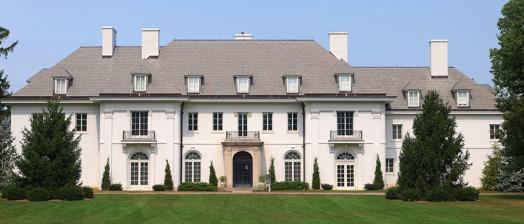
Building: Oldfields
Country: United States of America
Year built: 1913
Historic estate in Indianapolis, Indiana, U.S. For other uses, see Oldfield . United States historic place Oldfields (Josiah Kirby Lilly Jr. House) U.S. National Register of Historic Places U.S. National Historic Landmark District Oldfields in 2011 Show map of Indianapolis Show map of Indiana Show map of the United States Location 1200 W. 38th St., Indianapolis , Indiana , U.S. Coordinates 39°49′42″N 86°11′08″W / 39.8284°N 86.1855°W / 39.8284; -86.1855 Area 32 acres (13 ha) Built 1913 Architect Davis, Lewis Ketcham; Olmsted Brothers Architectural style Late 19th and 20th Century Revivals NRHP reference No. 00000676 and 03001041 Significant dates Added to NRHP June 15, 2000 (original) July 31, 2003 (increase) Designated NHLD July 31, 2003 Oldfields , also known as Lilly House and Gardens , is a 26-acre (11 ha) historic estate and house museum at Newfields in Indianapolis , Indiana , United States. The estate, an example of the American country house movement of the late nineteenth and early twentieth centuries, was designated a U.S. National Historic Landmark in 2003. Oldfields was built between 1909 and 1913 by architect Lewis Ketcham Davis for the family of Hugh McKennan Landon, who occupied the home from 1913 until 1932 when it was sold to Josiah K. Lilly Jr. Lilly, the late Indianapolis businessman, collector, and philanthropist, renovated and expanded the estate throughout the 1930s and 1940s, updating interiors as well as adding a number of new buildings to the grounds. Now known as Lilly House, the 22-room mansion has undergone historic restoration and is now open to the public. The historic house is currently interpreted to reflect the 1930s era when the Lilly family occupied the residence. The rest of the Oldfields estate, which was given to the Art Association of Indianapolis by Lilly's children in 1967, now makes up a major portion of the Newfields campus. In addition to the home's significance as a representation of the American country house movement, Oldfields' gardens and grounds are a rare example of a preserved estate landscape designed by Percival Gallagher of the Olmsted Brothers firm. History Oldfields was established as part of the Town of Woodstock, a tract of land purchased and developed by Hugh McKennan Landon and Linnaes C. Boyd around 1910 as a suburban neighborhood north of Indianapolis. The area was adjacent to the 555-acre (225 ha) Crown Hill Cemetery and the White River , and included residential lots, a reservoir, and a country club. Landon reserved 26 acres (11 ha), or about half of the land, for the construction of Oldfields, which was completed around 1913. In 1932, in the midst of the Great Depression , Josiah K. Lilly Jr. purchased the estate. In spite of the economic times, Lilly undertook a number of renovation and expansion projects on the property, including an extension to the south for a new library, renovation of the stair hall and front entrance, and the addition of a vestibule that aligned the entrance with the allée at the front of the property. In the 1950s, Lilly redecorated several rooms in keeping with the tastes of the time. Bookshelves were removed and walls repainted in order to make room for an expanding portrait collection. Additionally, muralist Douglas Riseborough was employed to update the stair hall and the loggia with murals depicting the surrounding grounds and gardens. While most of these renovations were changed in subsequent decades, the mural illustrating views of the allée can still be seen in the loggia. In 1967, following the deaths of Lilly and his wife, the Lilly children, Ruth Lilly and J.K. Lilly III, gave the estate to the Art Association of Indianapolis to serve as the new art museum. Called the "Lilly Pavilion of Decorative Arts", the house served as an exhibit space at the time that the association changed its name to the Indianapolis Museum of Art in 1969. In the years that followed, the exhibits focused more on decorative arts and less on the historic aspects of the home and garden. Beginning in the 1980s and 1990s, planning began to restore Oldfields to its former condition. In 2002 the historic home reopened to the public, and in 2003 it was designated as a national historic landmark. The property is considered a historic district and includes 10 buildings and 28 other contributing resources. Country house movement Oldfields is an exemplary representation of an estate constructed during the Country Place Era , or the American country house movement, which took place from approximately 1885 to 1939. The country house movement was a reaction to the expanding industrialization and urbanization of America following the Civil War . As industrialists and businessmen became wealthier at the turn of the twentieth century, it became increasingly popular to invest in large, country estates located outside of cities. It was a way to return to a simpler life, far from the increasingly crowded, dirty, industrialized city. As more families began to own automobiles it became even more feasible to live in the country while remaining involved in city life. Country houses during this era were often palatial, with expansive estates and architecturally designed gardens. Many estates were self-sufficient farms as well. While the Biltmore Estate in Asheville, North Carolina is considered to be the first and most grand example of the Country Place Era, estates as small as twenty acres could also be reflective of the movement. Oldfields is one such example. Structure Lilly House was designed by Landon's brother-in-law, Lewis Ketcham Davis, in French Châteauesque style. The house is positioned on a bluff overlooking the White River , taking advantage of expansive views to the west. The house includes a service wing, pavilions on the east and west with access to balconies from the second floor, and a large terrace atop a garage and service area.  While occupied by the Landon family, the main floor originally included a music room, library , sunroom , living room, dining room, kitchen, and porch. The second floor was made up of private suites, bedrooms, bathrooms, the servants' suite, and a study. A third-floor ballroom was also present in the Landon home and was used for storage during the Lilly's occupancy. At that time the estate also included a formal garden , greenhouse , tennis court , and several outbuildings. Following the renovations of J.K. Lilly Jr., components of the main level included a great hall, game room, library, drawing room, loggia , dining room, kitchen, and servants quarters as well as an altered stair hall and entrance. Grounds and gardens Present-day view from the lower portion of the ravine garden designed by Percival Gallagher. The first garden on the estate was included as part of the initial design by architect Lewis Ketcham Davis. This formal sunken garden was located to the south of the home and was connected by a series of pathways, flights of steps, and a limestone bridge. The focus of the garden was a circular fountain, surrounded by arbor trellises, two Hermes sculptures, and a shaded bench. The garden has been restored and remains true to its former design. The landscape remained largely unchanged until Percival Gallagher of the Olmsted Brothers Firm was hired in 1920 by Landon's second wife, Jessie. Gallagher's plans for the property balanced formal components, such as the extravagant allée, and more informal components such as the ravine garden. The ravine garden consists of a watercourse lined with an extensive pattern of rocks, flowers, shrubs, and trees, as well as a meandering path and bridge. The Grand Allée, or vista, at the front of the property, added an increased sense of formality to the estate, while also serving the more practical function of blocking unwanted sounds and views of Michigan Road. A circular fountain and sculpture of The Three Graces were installed at the end of the allée, positioned in front of a line of evergreens that block the road. Double rows of Dutch elms were planted along each side of the allée, framing the view of the house and drive. Behind the elm trees on both sides of the allée, Gallagher designed border gardens with meandering paths, a multitude of flower beds, and additional sculptures. The border gardens were meant to entice visitors to explore the paths before emerging at the far end of the allée. When the Lillys purchased the property in 1933 the gardens and grounds were just beginning to mature. The family left the gardens largely unaltered other than the addition of several sculptures throughout. Lilly also constructed a number of new buildings on the grounds, expanding the greenhouse significantly. In 1939, Newfield was constructed as a residence for Joe Lilly and his family. In 1940, a recreation building was built in the south pasture that housed an indoor pool, game room, and exercise room. Outside of the recreation building was an outdoor pool, tennis court, and Four Seasons garden. An antique wellhead from Europe is located there. Today Oldfields is one of three components of Newfields , with Lilly House located adjacent to the main Indianapolis Museum of Art building and the Virginia B. Fairbanks Art & Nature Park: 100 Acres . The house features eight furnished historic rooms on the main level, including the stair hall, great hall, game room, library, drawing room, loggia, dining room, and kitchen, the majority of which reflect the 1930s period of the Lilly family's occupancy. Nearly 90 percent of the furnishings and objects are original to the house and were used by the Lilly family. The upper level of Lilly House features historical and interactive exhibits detailing the American Country Place era, Oldfields' development as a country estate, and Indianapolis in the early twentieth century. The second level also includes a sampling of Lilly's collections of books, gold coins, military miniatures, and nautical items. Oldfields' gardens and grounds are preserved and maintained by the museum and are interpreted to reflect the intentions of Percival Gallagher's design. See also Miller House List of outdoor artworks at Newfields , includes some on the grounds of Oldfields List of attractions and events in Indianapolis List of botanical gardens and arboretums in Indiana References